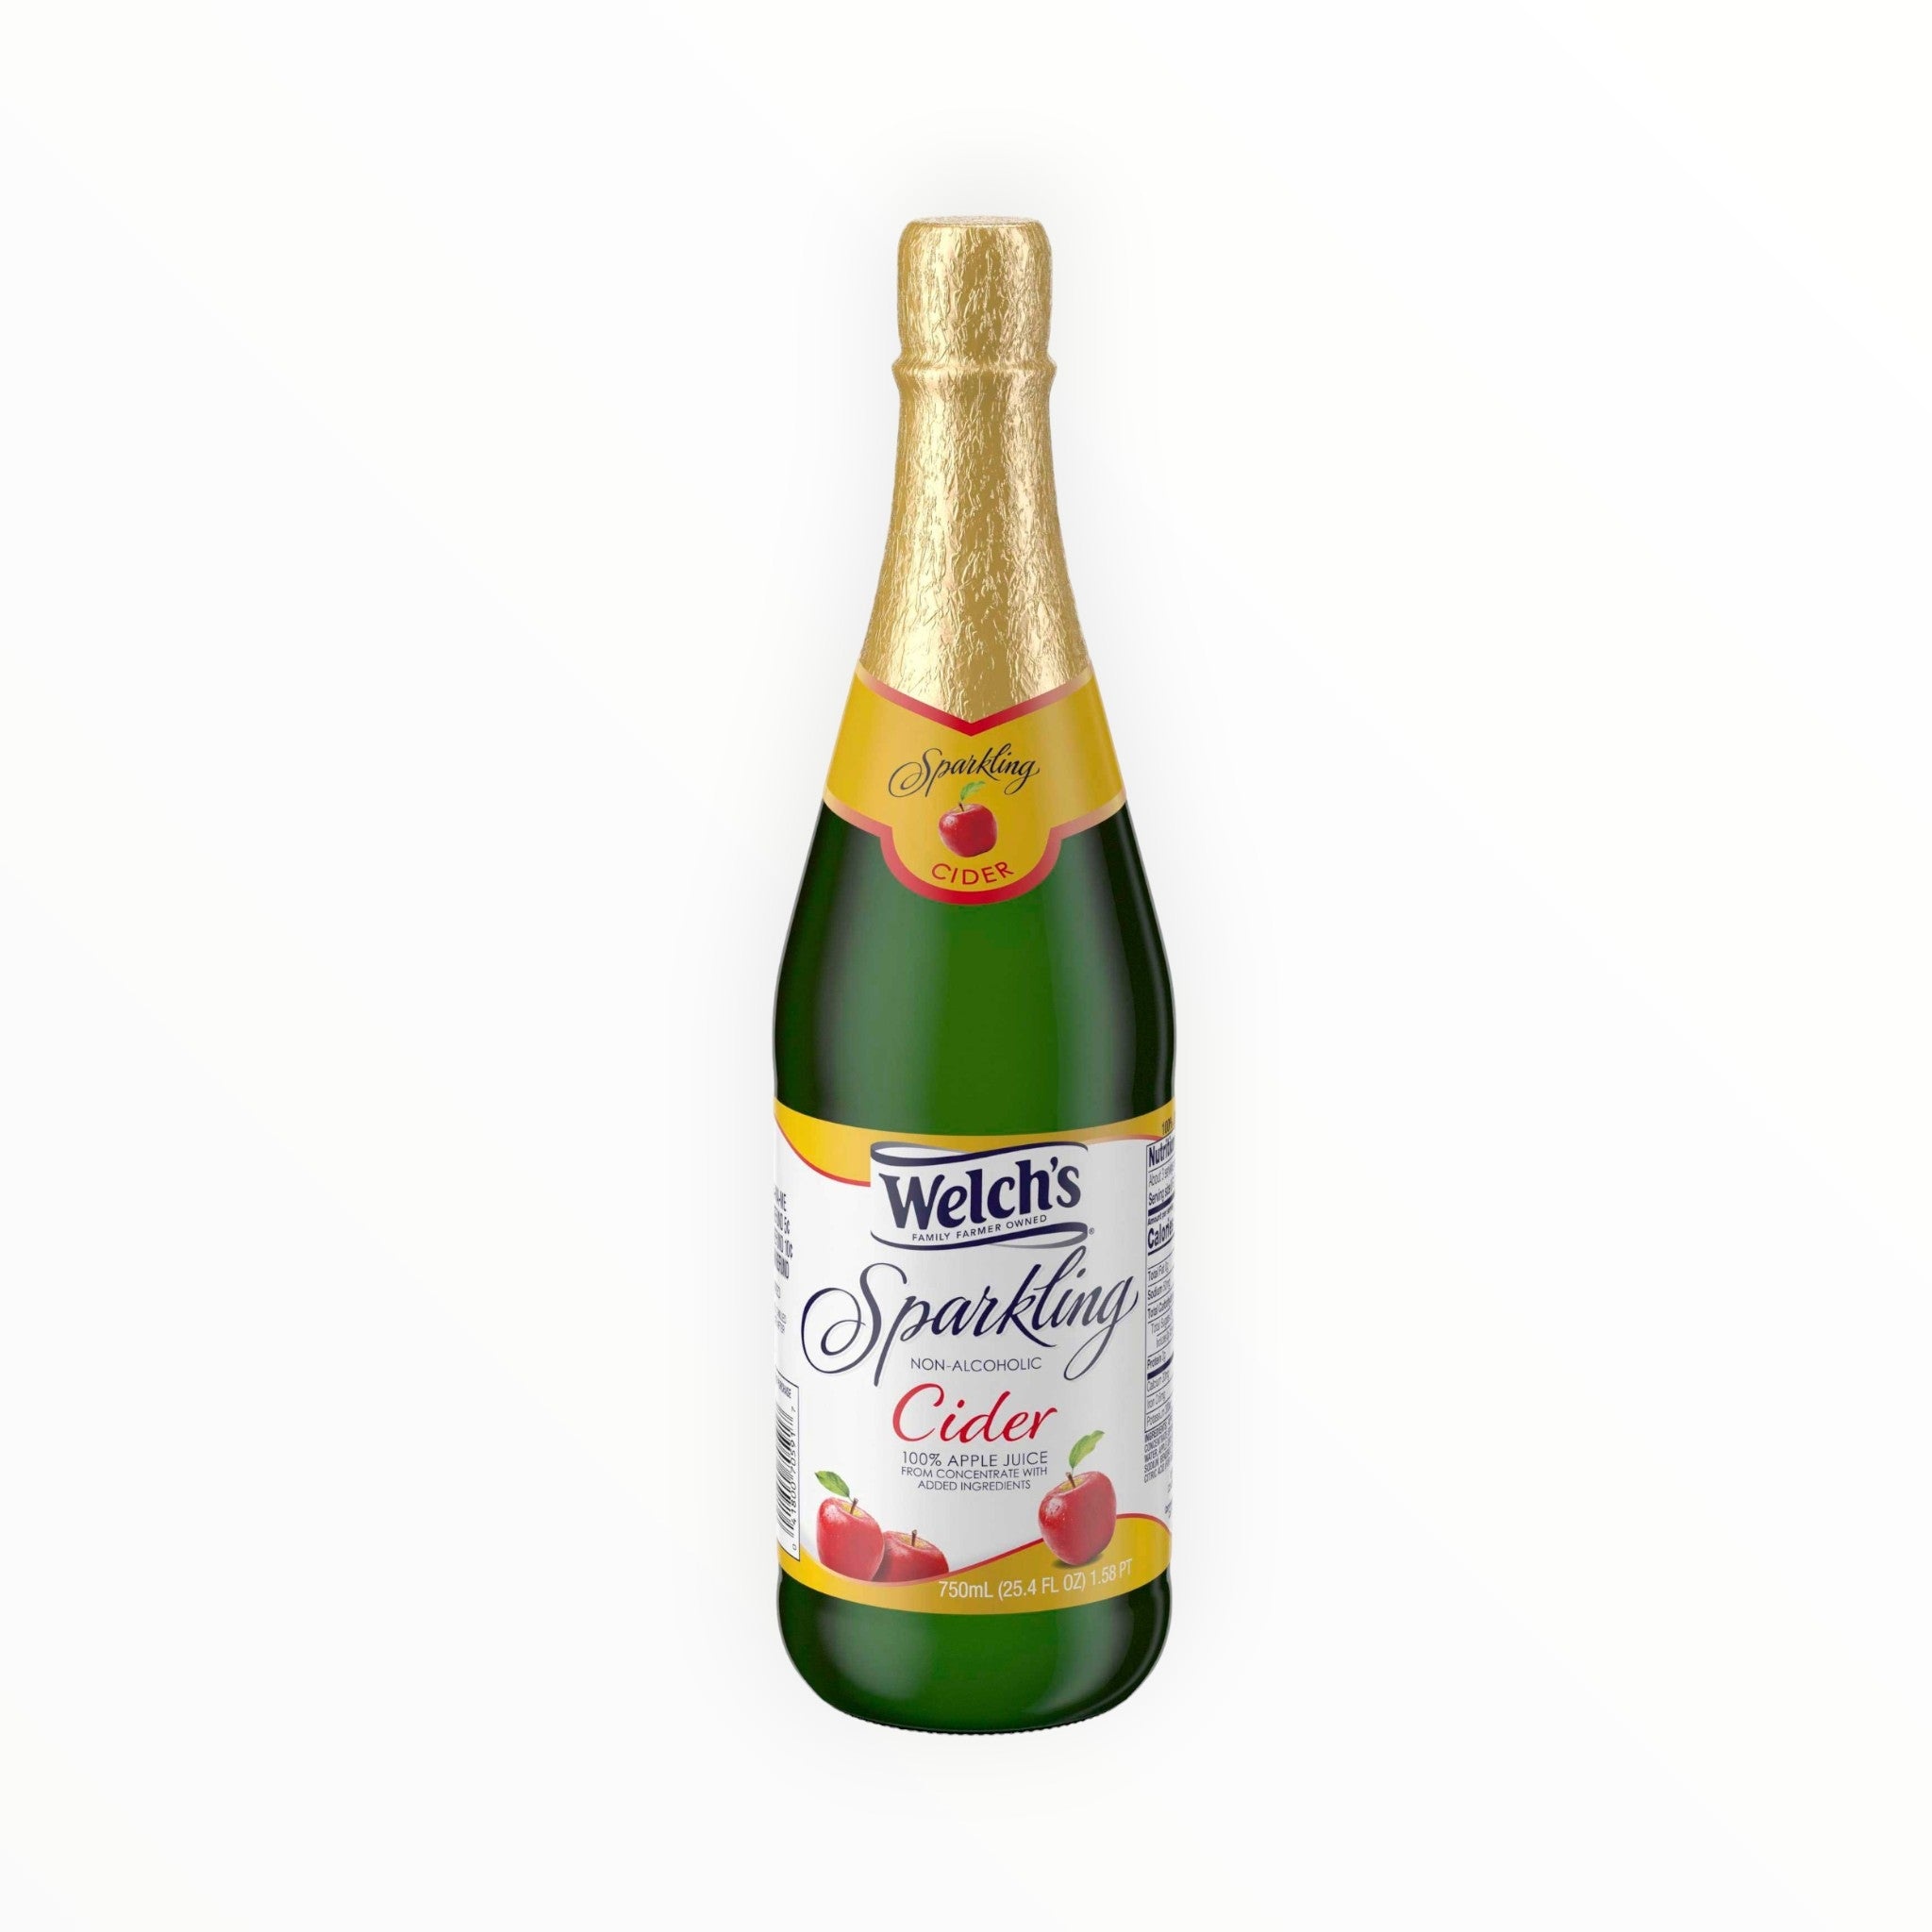
WELCHS SPARKLING CIDER APPLE 750ML
Welch's Sparkling Cider Apple 750ml: Celebrate special occasions with Welch's Sparkling Cider Apple, presented in a charming 750ml bottle. Bursting with the crisp, sweet flavor of ripe apples, this non-alcoholic sparkling cider is perfect for toasting birthdays, anniversaries, and holidays with friends and family. With its refreshing taste and festive bubbles, Welch's Sparkling Cider Apple adds a touch of sparkle to any gathering.
Brand: Walmart
Category: Food, Beverages & Tobacco > Beverages > Low Alcohol & Alcohol-Free Beverages > Low Alcohol & Alcohol-Free Hard Cider